Hugh Trumble

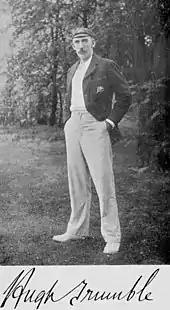
An autographed photograph of Trumble taken in 1907, three years after his retirement from international cricket

Trumble was selected in the Australian team to tour England in 1896, despite a poor domestic season in 1895–96 that saw his place in the touring squad seriously questioned by pundits. The leading cricket journalist, Tom Horan said that as much as he personally liked Trumble, he could not see him as a member of a team for the England tour that season. It was, however, during this tour that Trumble finally established a permanent place in the Australian line up. "Wisden" said of Trumble when listing him as one of its Cricketers of the Year, "...it was not until his third visit, during the past season, that Trumble convinced Englishmen he was entitled to rank among the great bowlers of Australia". In that season, Trumble took 148 wickets at an average of 15.81. He was seen as Australia's leading bowler who "was able to inspire [the English] batsmen with a feeling of apprehension". "Wisden's" summary of the 1896 Australian tour said of Trumble, "His great strength lay in the combination of spin with extreme accuracy" and "he was on all wickets distinctly the best bowler on the [Australian] side".